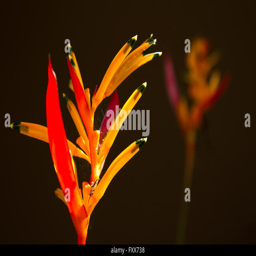
flowers on a tree and blue sky